Jonathan Dimbleby

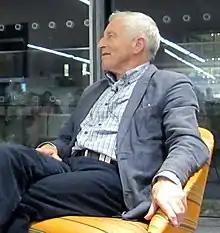
Dimbleby in 2016

Jonathan Dimbleby (born 31 July 1944) is a British presenter of current affairs and political radio and television programmes, author and historian. He is the son of Richard Dimbleby and younger brother of television presenter David Dimbleby.